Jacques Bonsergent station

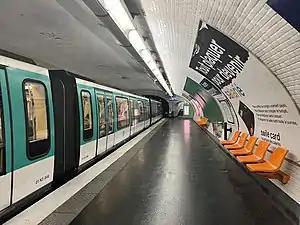

Jacques Bonsergent is a station of the Paris Métro, serving line 5 and located in the 10th arrondissement of Paris.